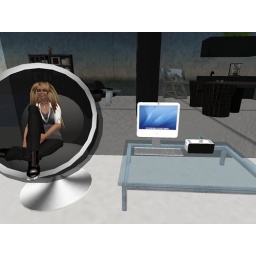
My new chair and apple gadgets in my office area.